Sandhya Mayangum Neram

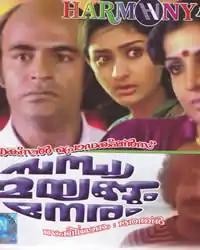

Sandhya Mayangum Neram is a 1984 Indian Malayalam-language film directed by Bharathan, written by John Paul and produced Boban Kunchakko. Starring Bharat Gopy, Sreenath, T. G. Ravi, Jayabharathy, Philomina and Unni Mary. Film critic Kozhikodan included the film on his list of the 10 best Malayalam movies of all time.